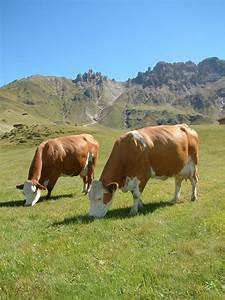
cow